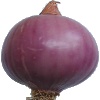
Label: Onion Red Peeled 1